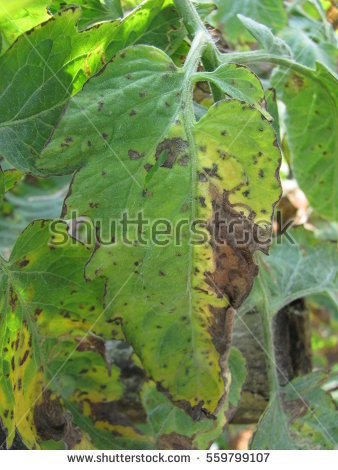
Labels: Tomato leaf bacterial spot, Tomato leaf bacterial spot